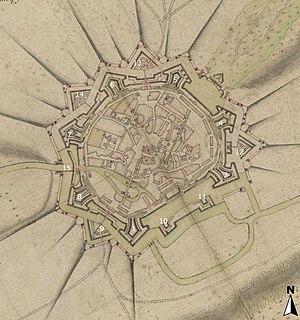
L'enceinte de Valenciennes est un ancien ensemble de fortifications qui protégeait la ville de Maubeuge entre le Moyen Âge et le XXᵉ siècle.